Naryn Region

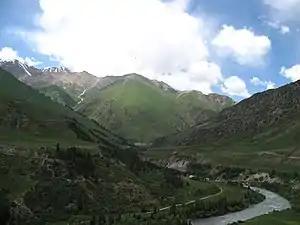
Naryn countryside

The population of Naryn Region, according to the Population and Housing Census of 2009 amounted to 245.3 thousand (enumerated de facto population) or 257.8 thousand (de jure population). The region's population estimate for the beginning of 2021 was 292,140.